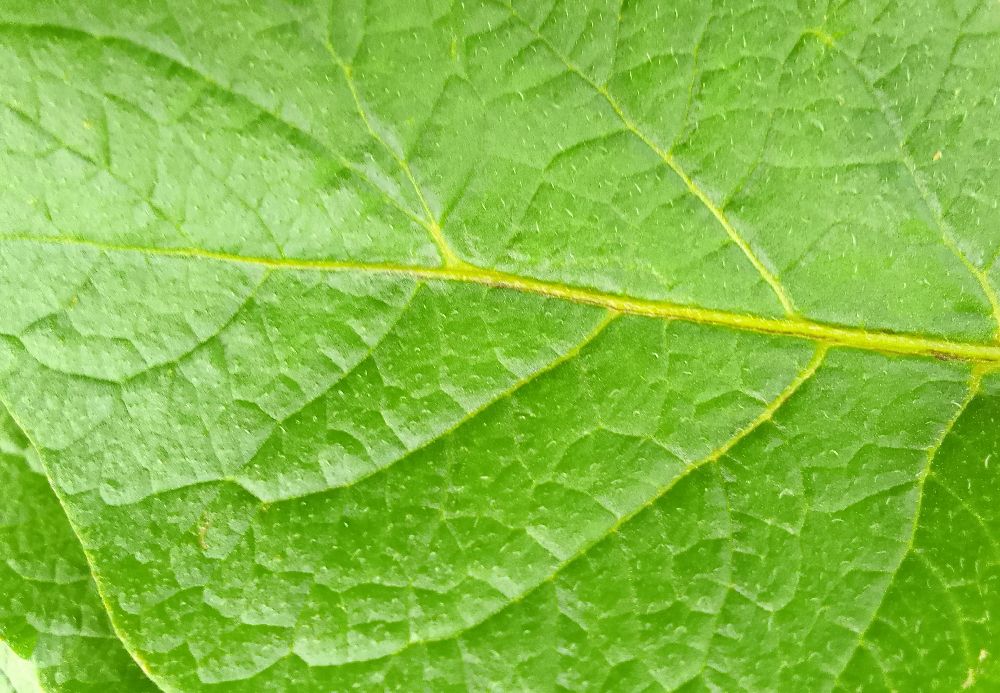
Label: Healthy